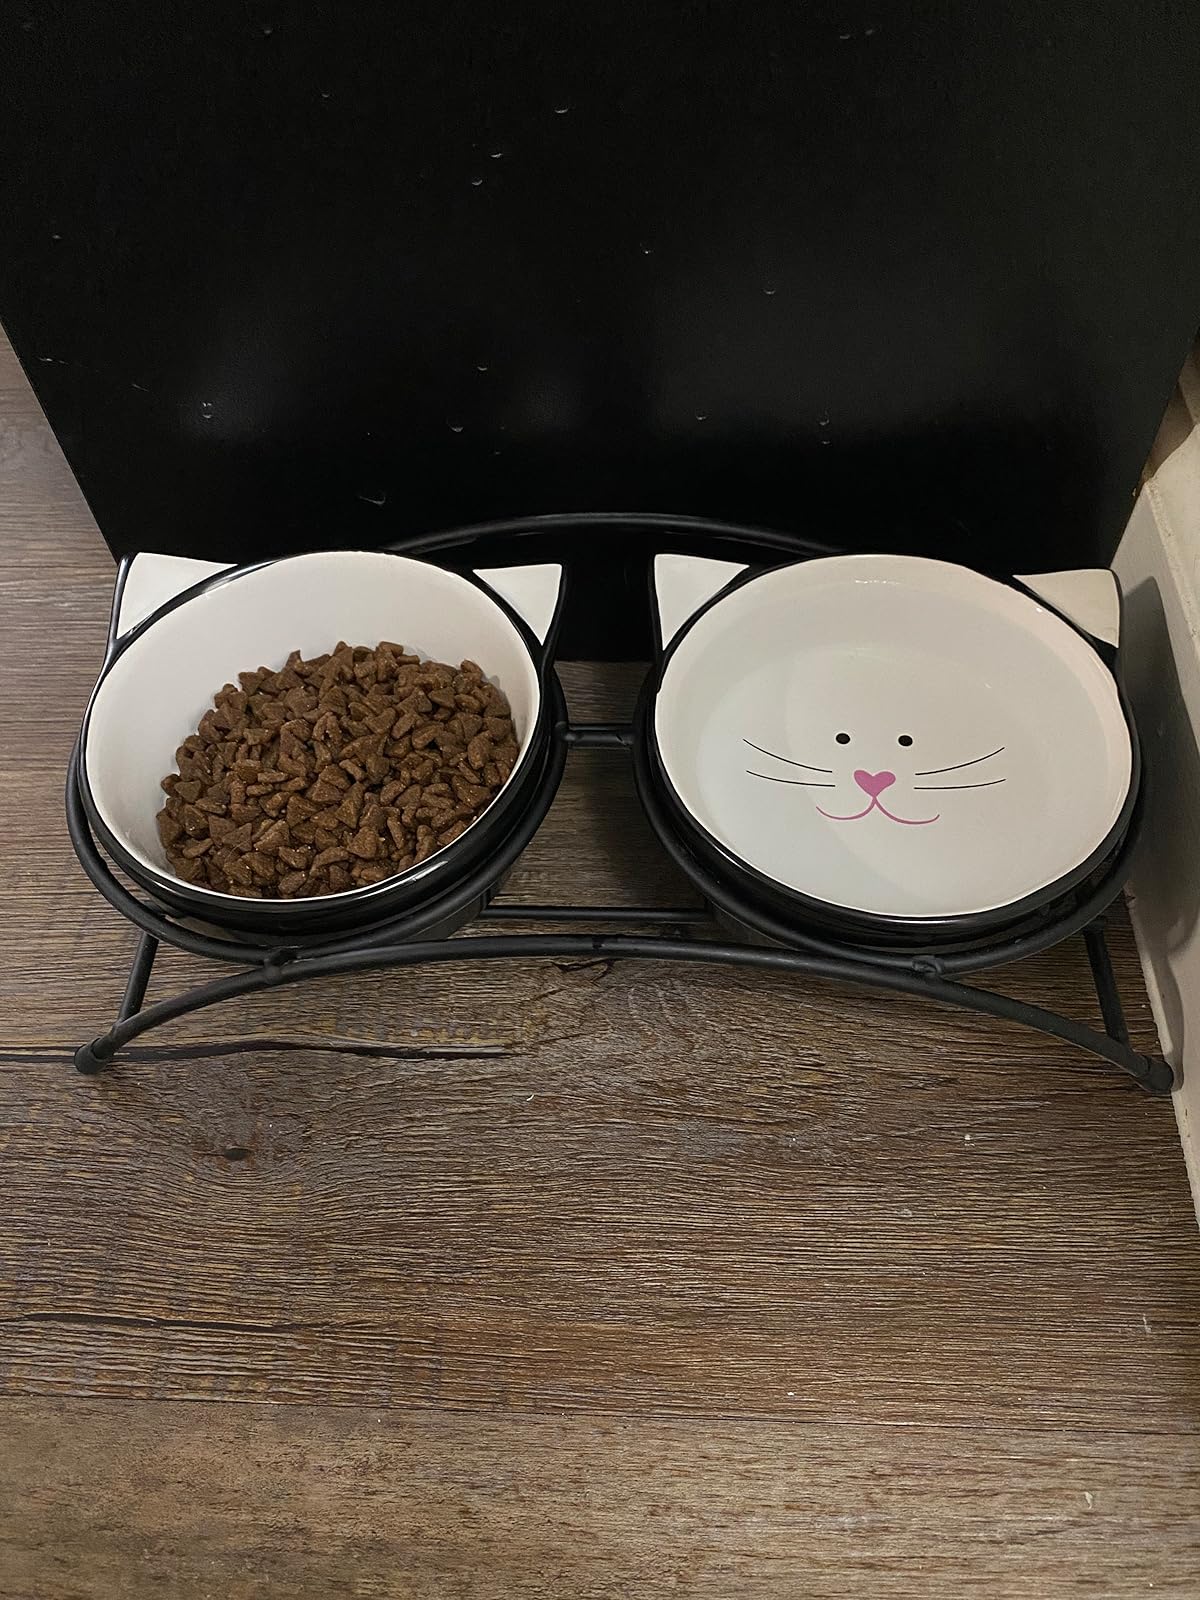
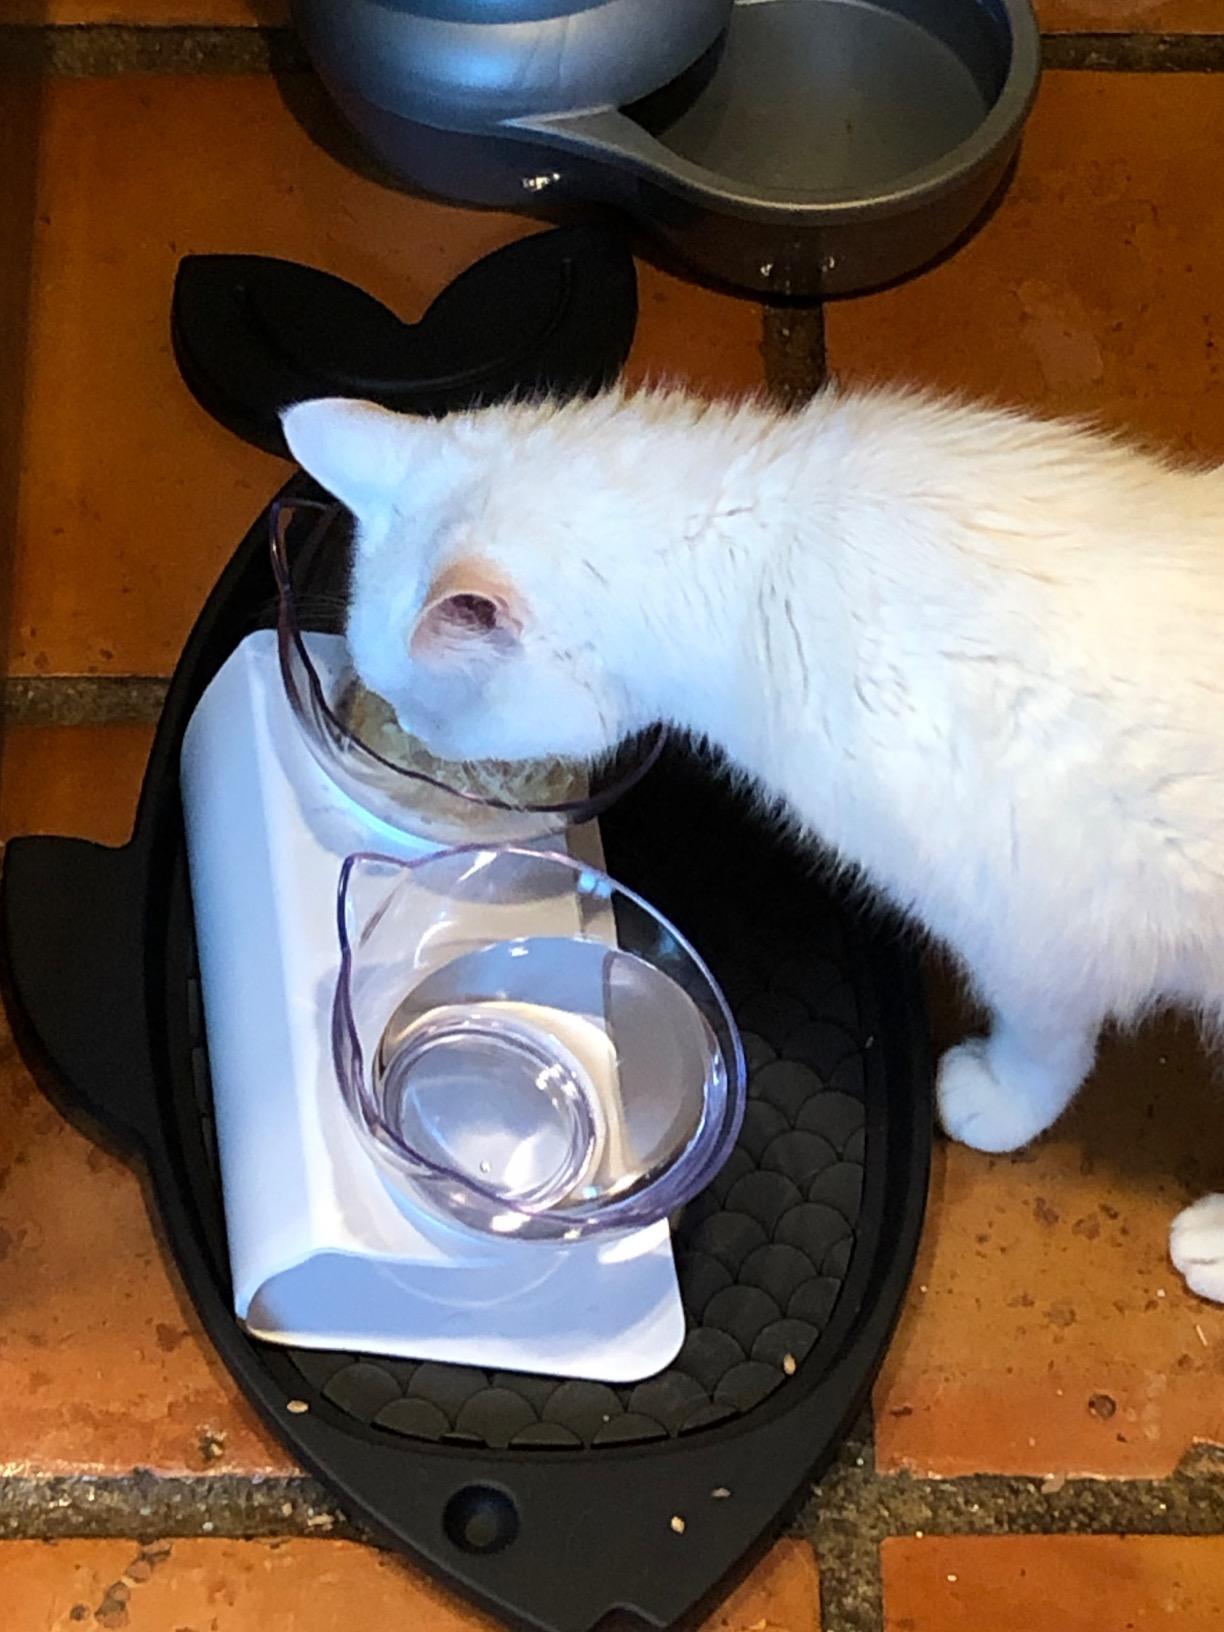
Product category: items_bowl
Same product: no